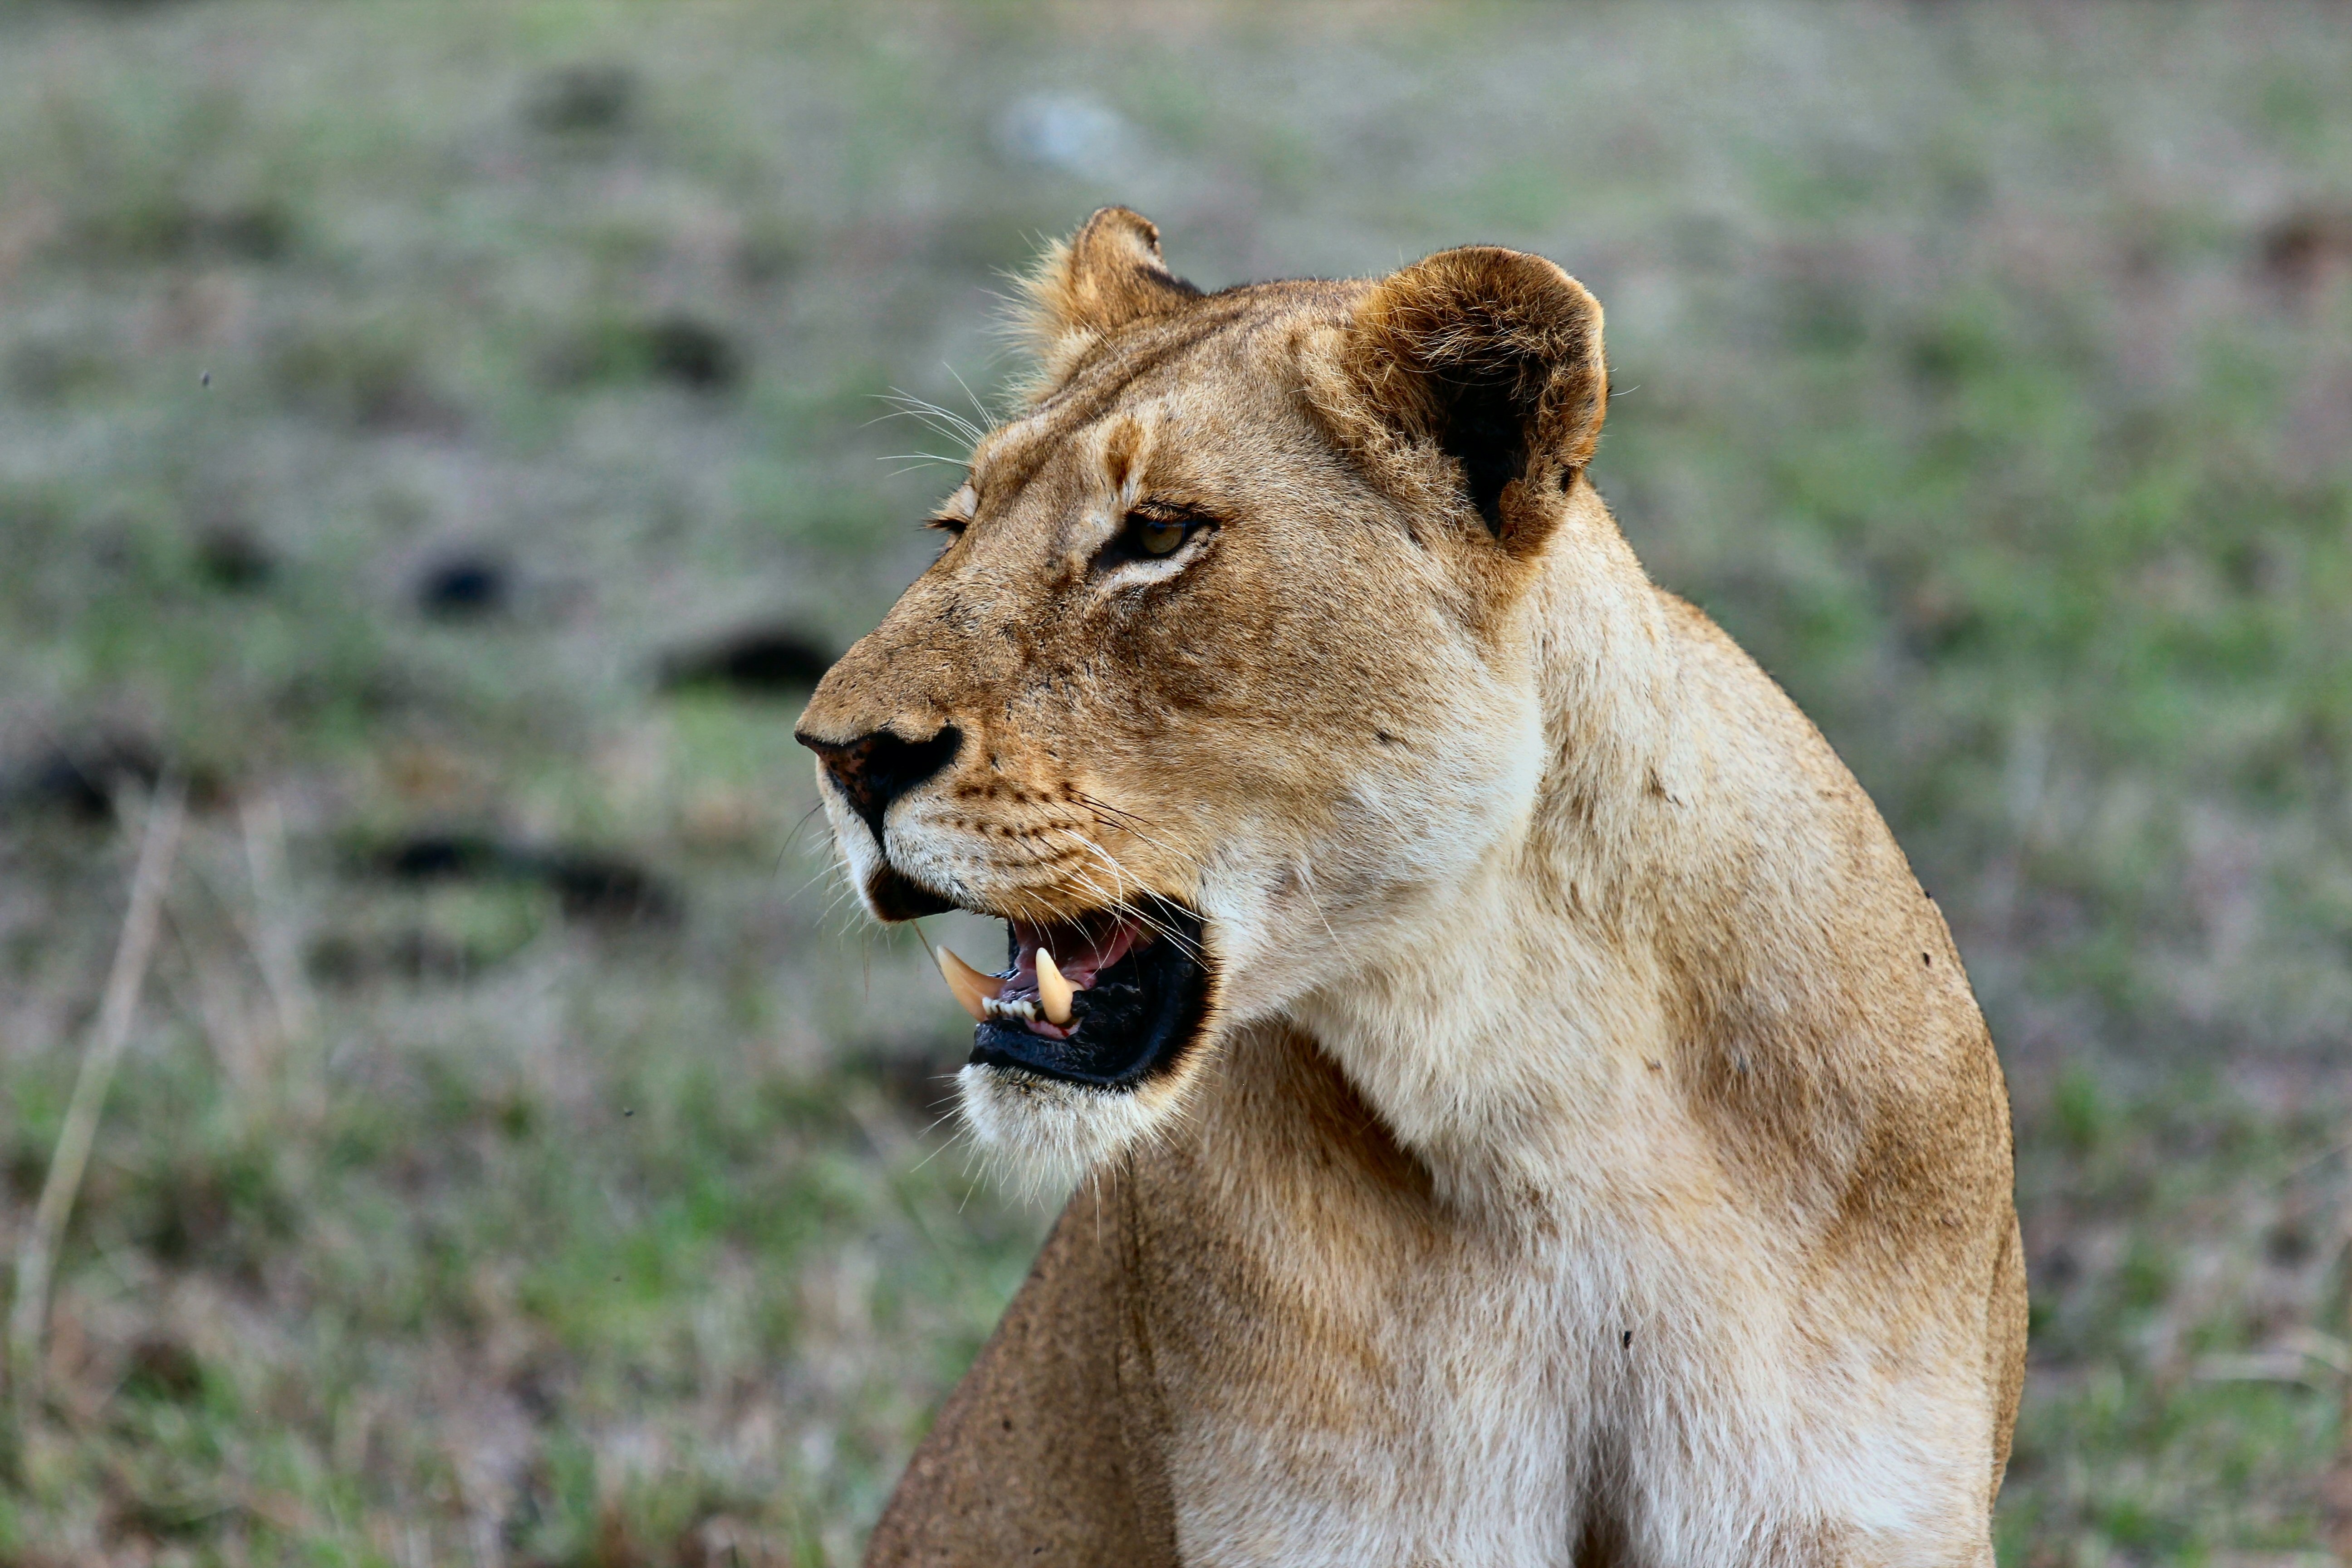
nature, grass, wilderness, adventure, animal, female, wildlife, wild, fur, cat, africa, park, feline, mammal, predator, fauna, savanna, lion, lioness, whiskers, savannah, claws, reserve, lions, vertebrate, big, tanzania, panthera, carnivore, wildcat, safari, masai, dangerous, leo, serengeti, puma, kenya, big cats, cat like mammal, dog breed group, masai lion